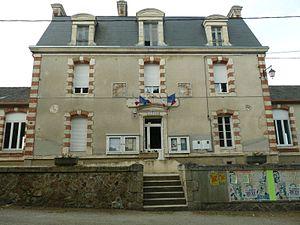
mairie de St-Christophe, Charente Limousine, France
Saint-Christophe est une commune du Sud-Ouest de la France, située dans le département de la Charente.